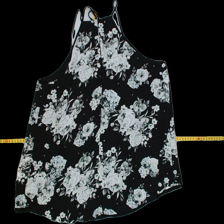
View: back
Type: Top
Category: Ladies
Brand: Not Applicable
Colors: Black, Grey, Multicolor
Material: 100% polyester
Pattern: Floral print
Cut: Loose
Trend: No trend
Stains: No
Damage: 0
Price range: 50-100
Recommended usage: Reuse